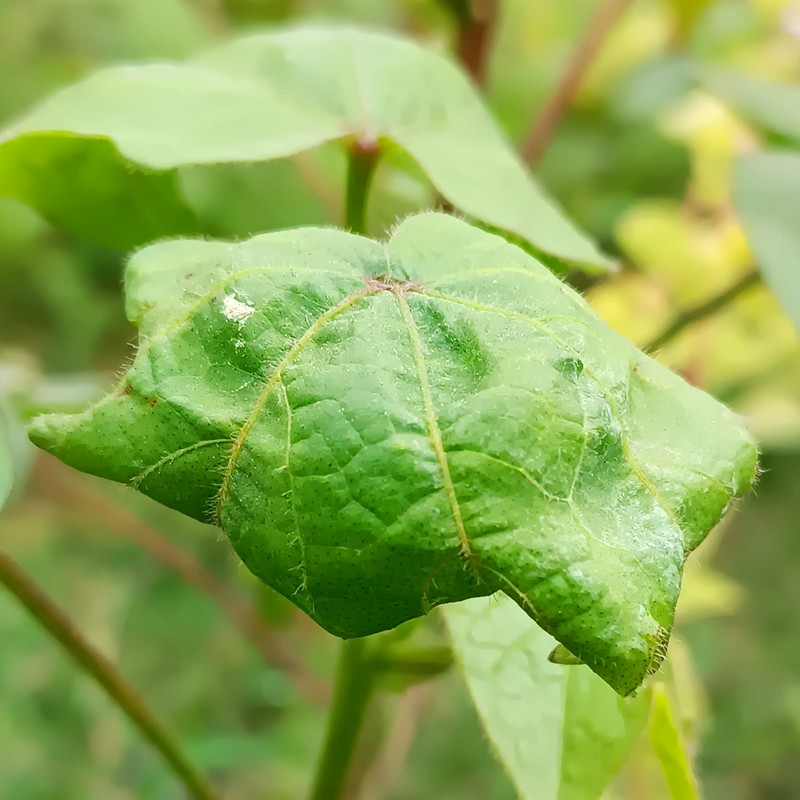
Label: Curl Virus